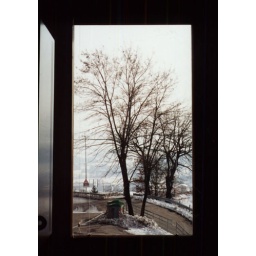
the view from the bathroom window in winter